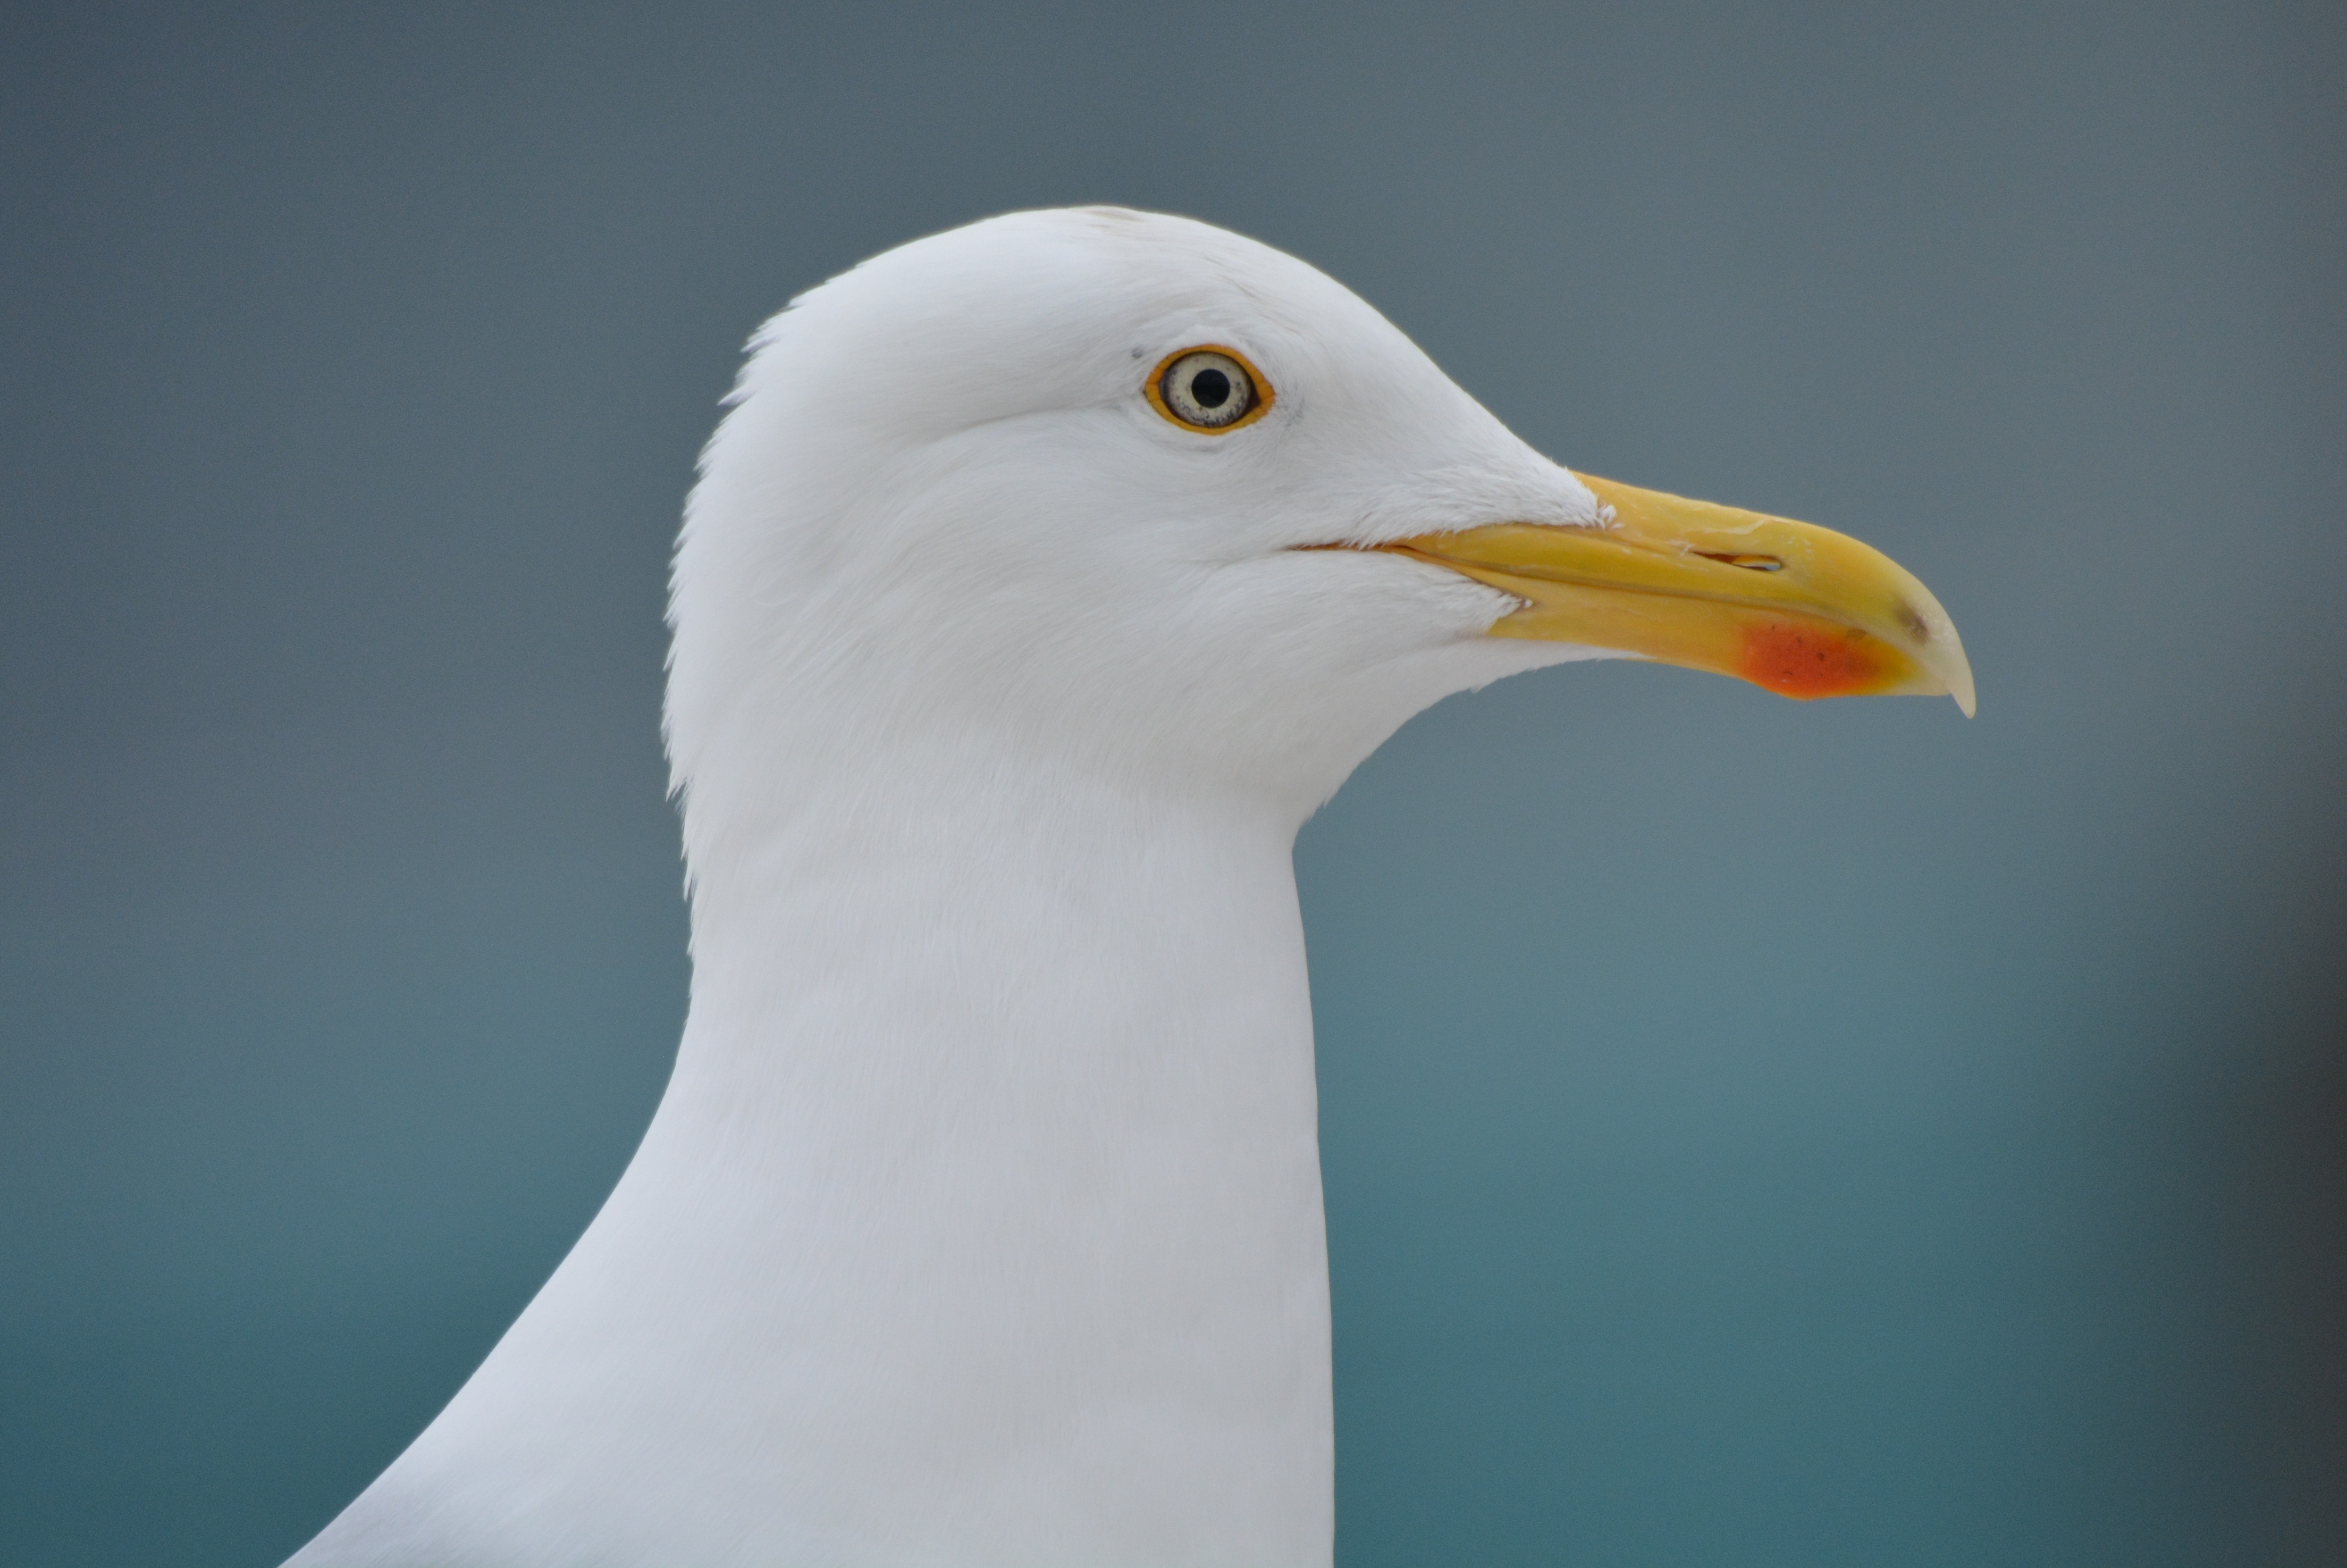
bird, wing, animal, seabird, seagull, gull, beak, fauna, vertebrate, albatross, babu, charadriiformes, european herring gull